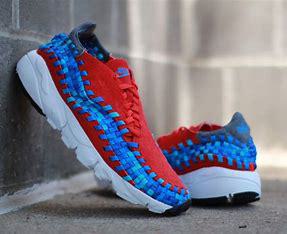
Brand: Nike
Model: Air Footscape Woven